Blenheim Palace

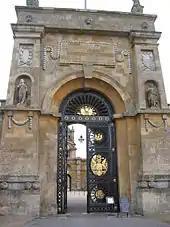
The architect slightly tapered the sides of the east gate to create an illusion of even greater height, the wrought iron gates date from the 1840s.

The plan of the palace's principal block (or corps de logis) is a rectangle ("see plan") pierced by two courtyards; these serve as little more than light wells. Contained behind the southern facade are the principal state apartments; on the east side are the suites of private apartments of the Duke and Duchess, and on the west along the entire length of the "piano nobile" is given a long gallery originally conceived as a picture gallery, but is now the library. The corps de logis is flanked by two further service blocks around square courtyards ("not shown in the plan"). The east court contains the kitchens, laundry, and other domestic offices, the west court adjacent to the chapel the stables and indoor riding school.